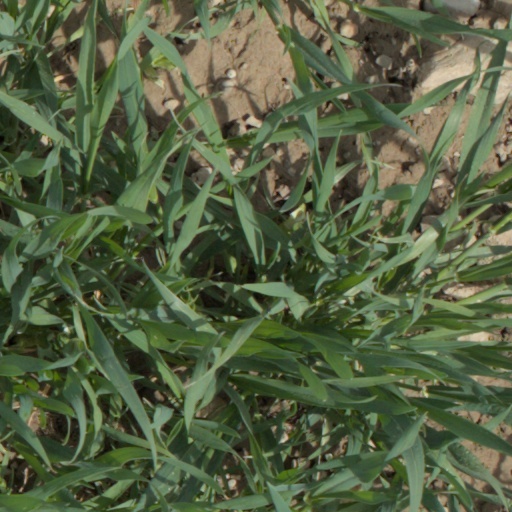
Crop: wheat